Officers' School of the National Police of Peru

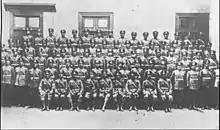
First Class of the Civil Guard Instruction School in 1923.

A Civil Guard instruction school was first opened in 1922, under the tutelage of a Spanish mission. During its inauguration ceremony, the Peruvian cry of "Viva el Perú" was replaced by "Viva el Perú y la madre España".